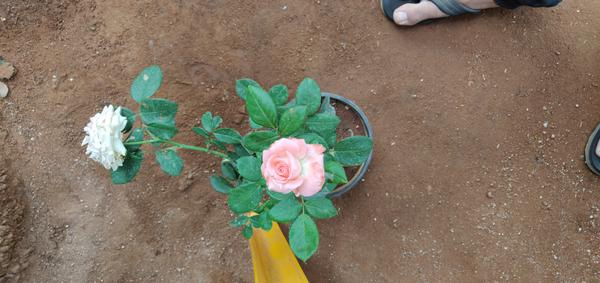
Plant: Rose